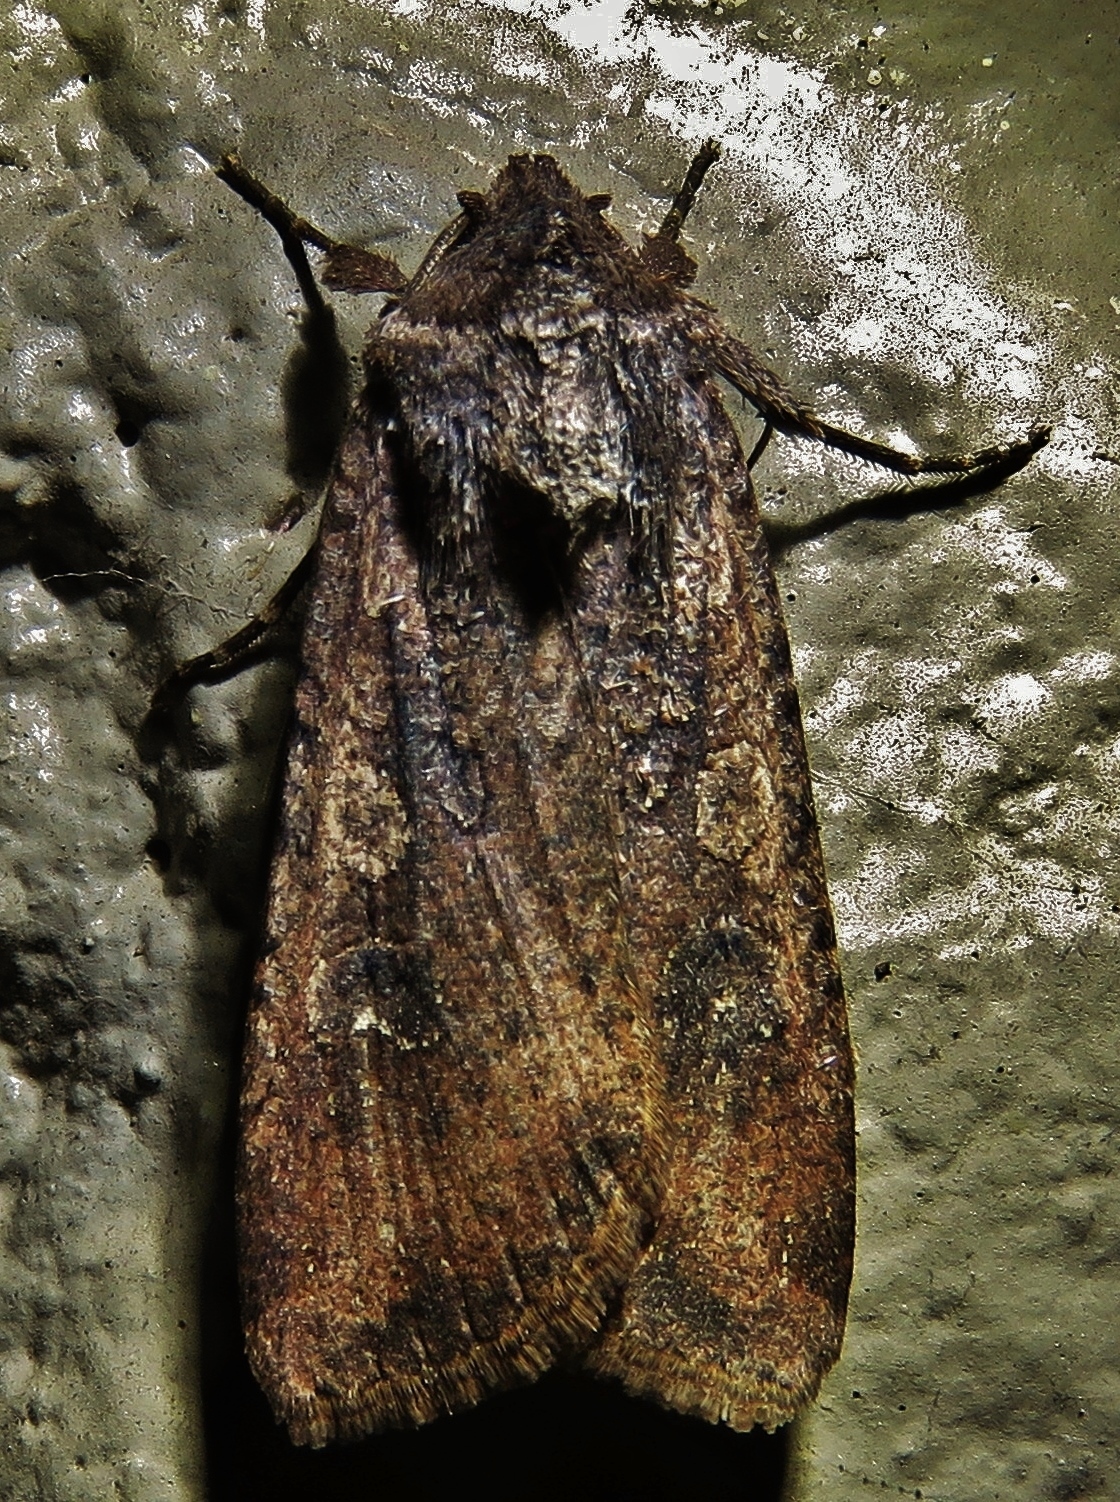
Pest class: cutworms